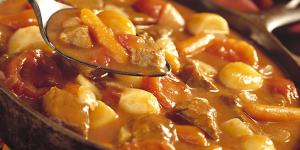
mondongo criollo venezolano